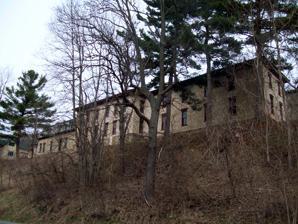
Building: Germania Wine Cellars
Country: United States of America
Year built: 1902
United States historic place Germania Wine Cellars U.S. National Register of Historic Places U.S. Historic district Germania Wine Cellars, April 2011 Show map of New York Show map of the United States Location 8299 Pleasant Valley Rd., Hammondsport, New York Coordinates 42°24′12″N 77°14′59″W / 42.40333°N 77.24972°W / 42.40333; -77.24972 Area 4.6 acres (1.9 ha) Built 1881 Architect Snow, Robert L.; Snow, Rogert G. Architectural style Second Empire, Italianate NRHP reference No. 00001289 Added to NRHP November 02, 2000 Germania Wine Cellars , or Olde Germania Wine Cellars, is a historic winery complex and national historic district located at Hammondsport in Steuben County, New York , United States. The complex was built in nine sections between 1881 and 1902. The majority of the buildings are built of local stone, portions of which are coated in stucco .  The complex is currently used for barrel storage. It was listed on the National Register of Historic Places in 2000. References